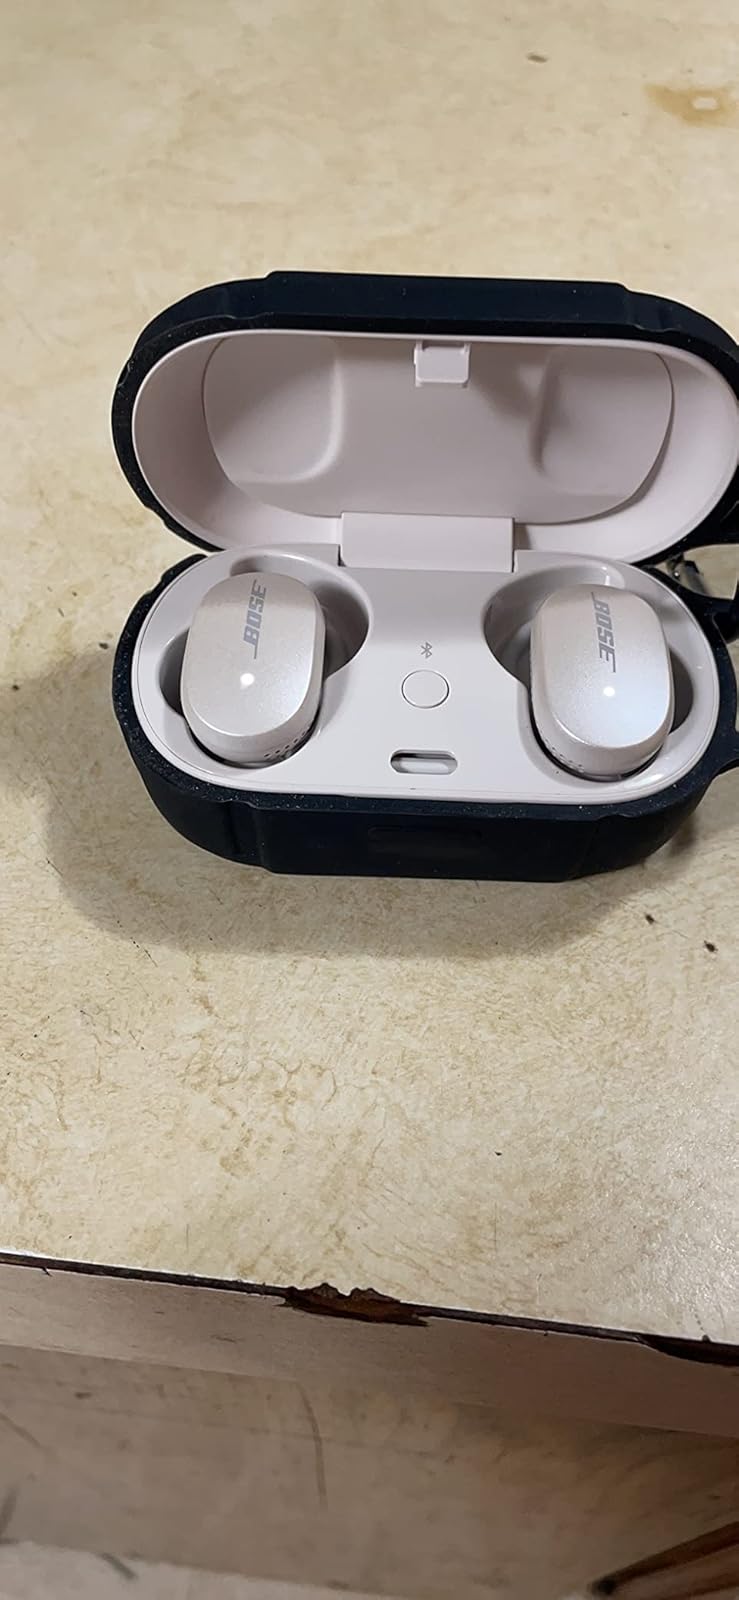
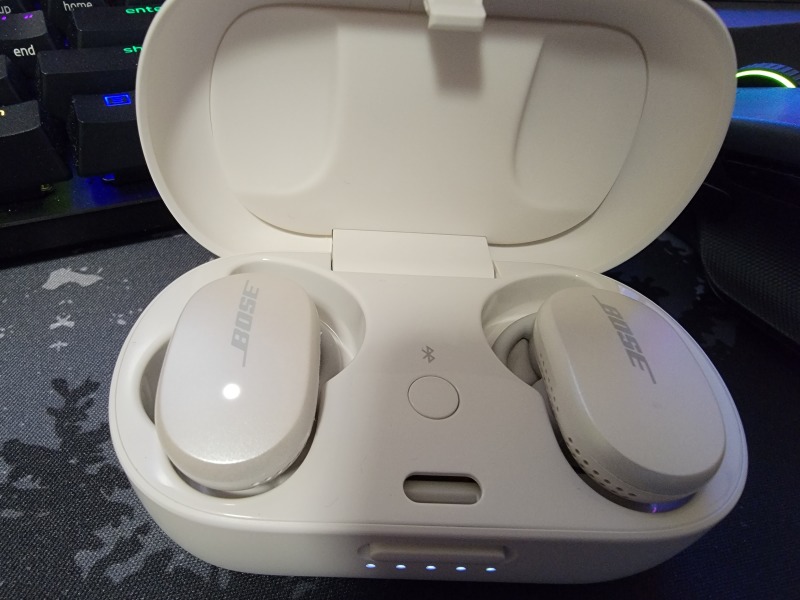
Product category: earbuds
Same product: yes